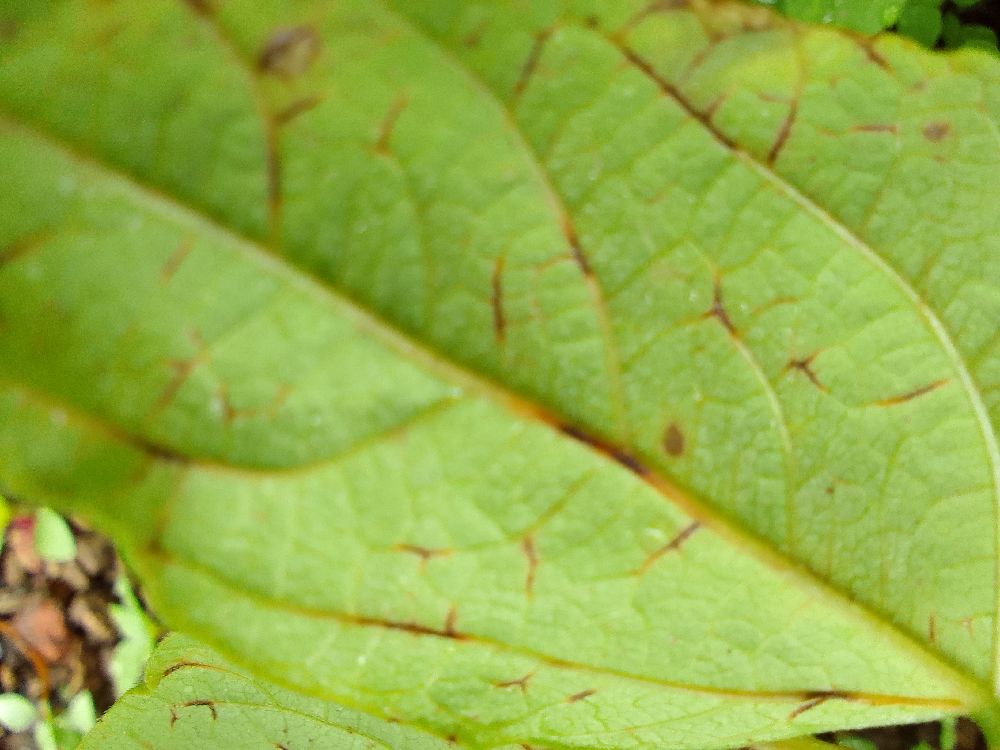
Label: anthracnose